Crab claw sail

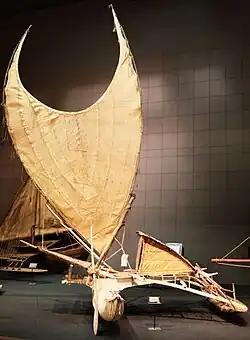
The "Maunga Nefe", a "te puke" or "folafolau" was built on Taumako and sailed out of Nifiloli; it was used for travel and trading within the Santa Cruz archipelago

A shunting rig with the sail propped vertically at the bow, very similar to the proa rig described above.